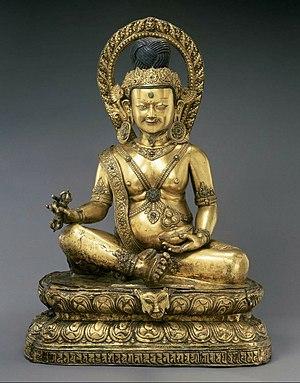
Tsang Nyön Heruka, parfois orthographié Gtsaṅ-smyon He-ru-ka ou tsang nyön heruka sangye gyaltsen, ou encore Tsangnyön, également, surnommé « le yogi fou du Tsang », né en 1452 et décédé en 1507, était un grand maître de l'école Drukpa Kagyu, une branche de l'école Kagyu du bouddhisme tibétain. Il est l'auteur de deux biographies célèbres, celle de Milarépa et celle de Marpa.